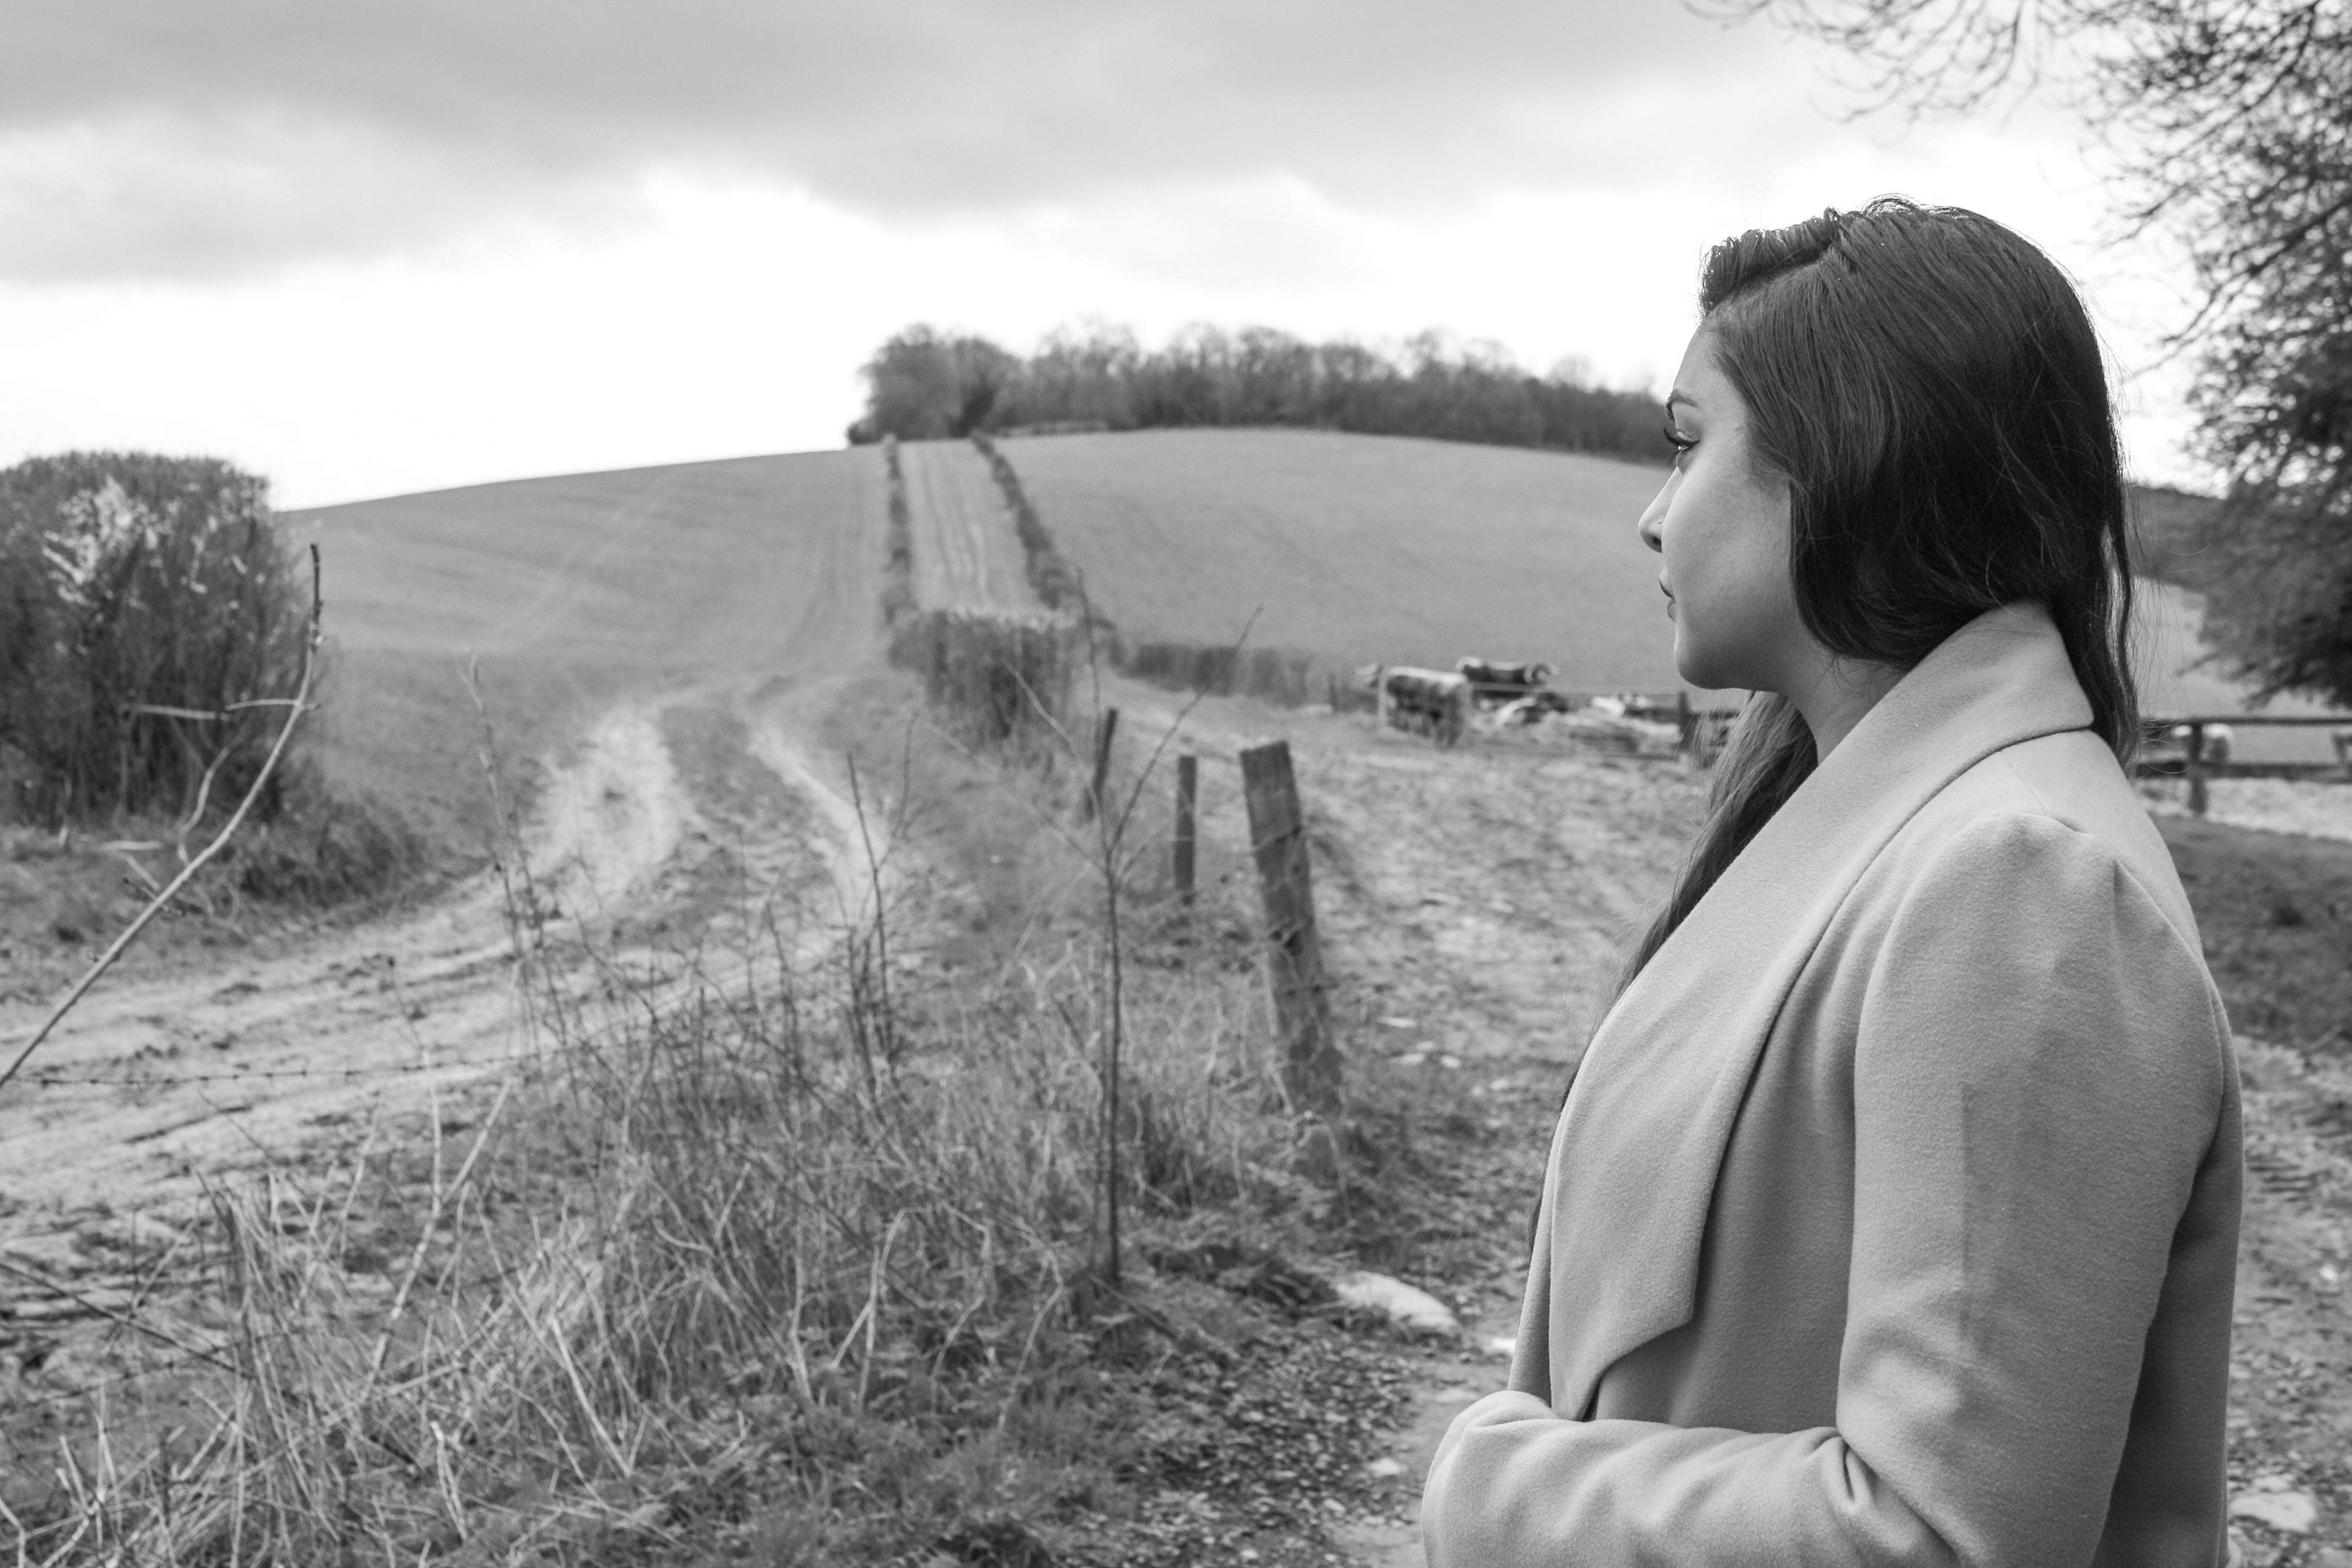
grass, outdoor, black and white, girl, woman, field, photography, countryside, monochrome, blackwhite, photograph, rural area, monochrome photography